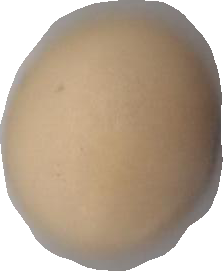
Variety: Dega